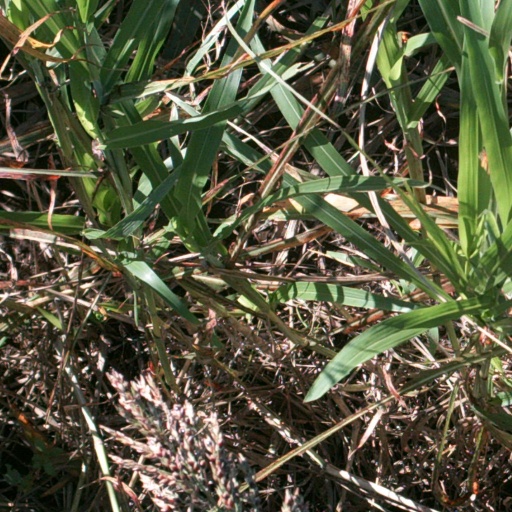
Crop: sorghum